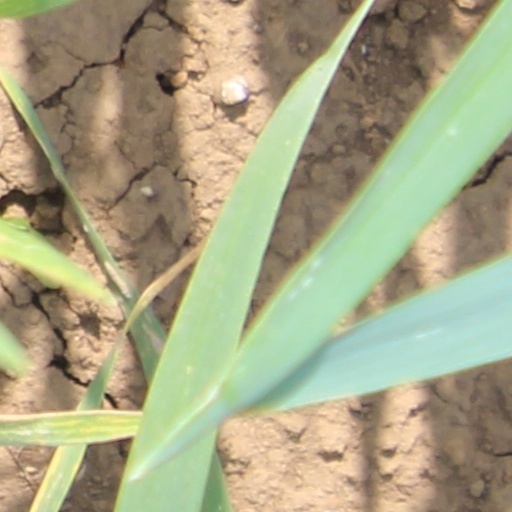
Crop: wheat